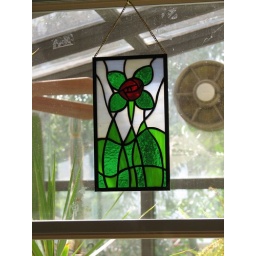
The rose in it's new home . . . mom's (and dad's) kitchen window